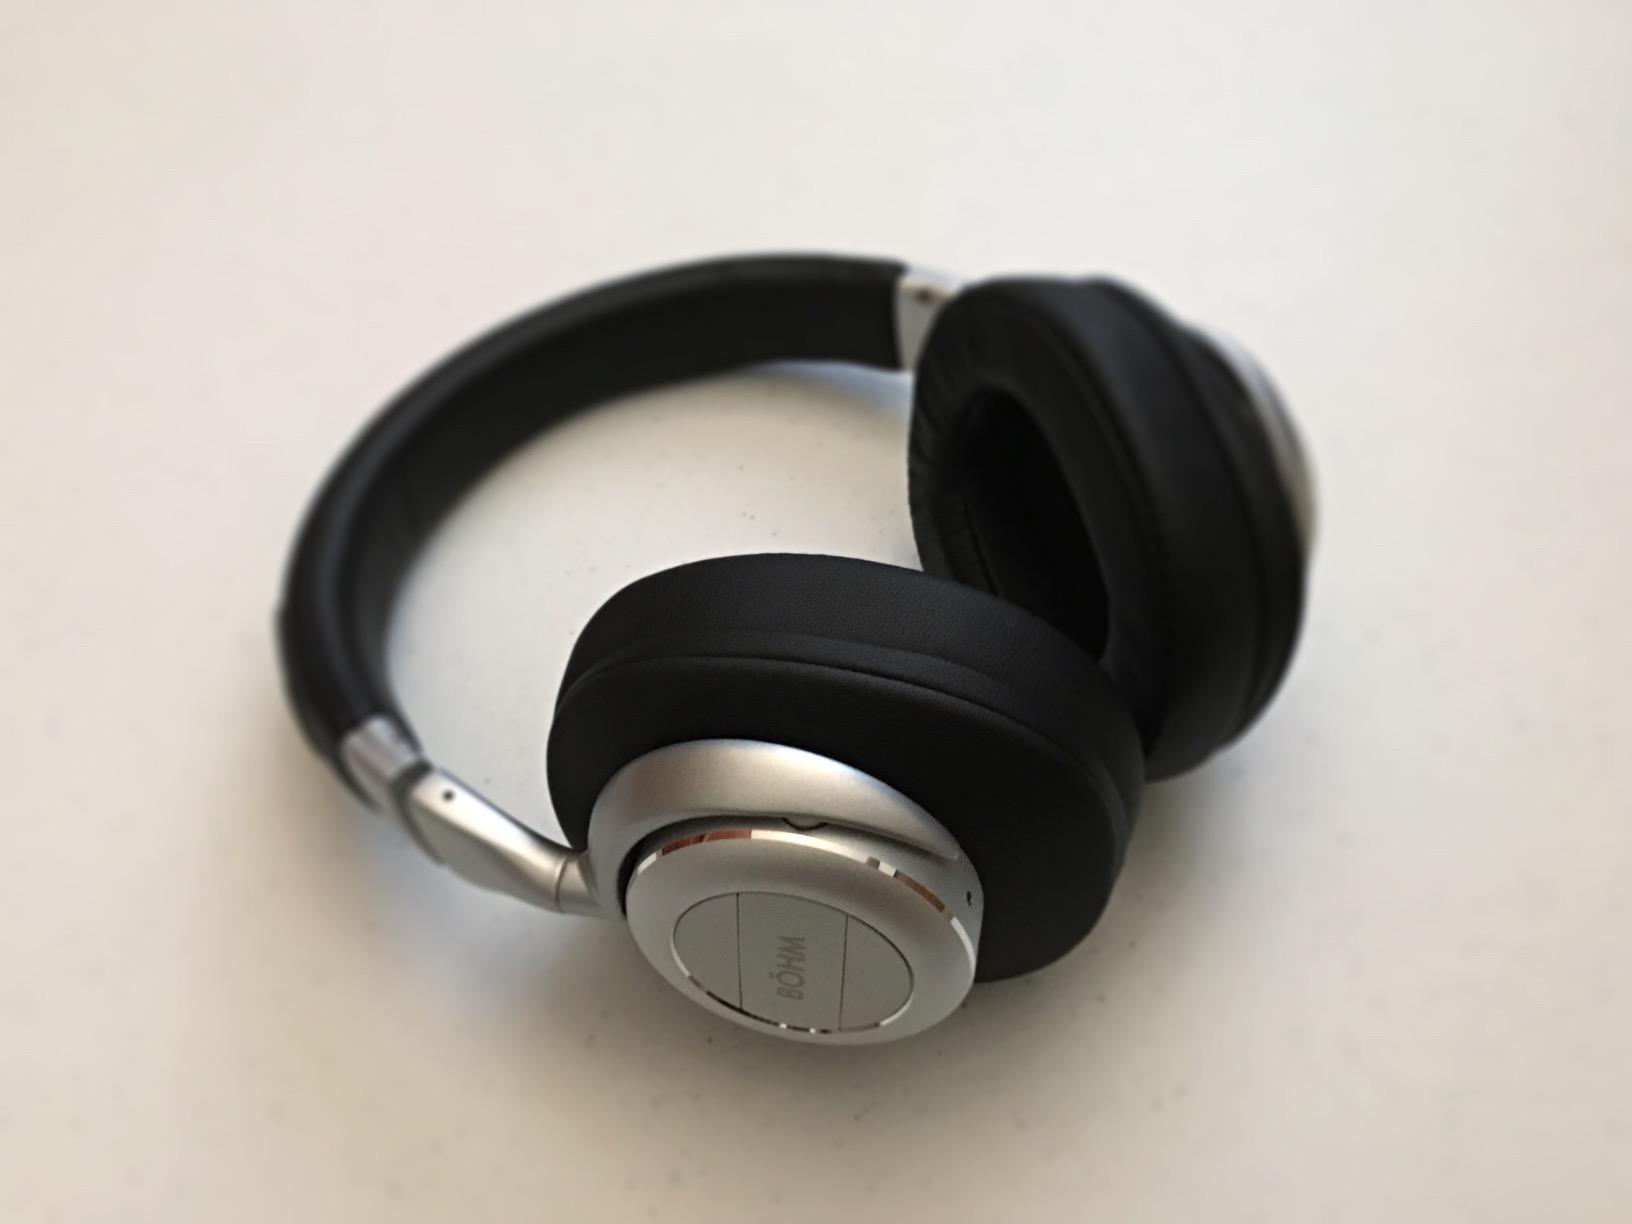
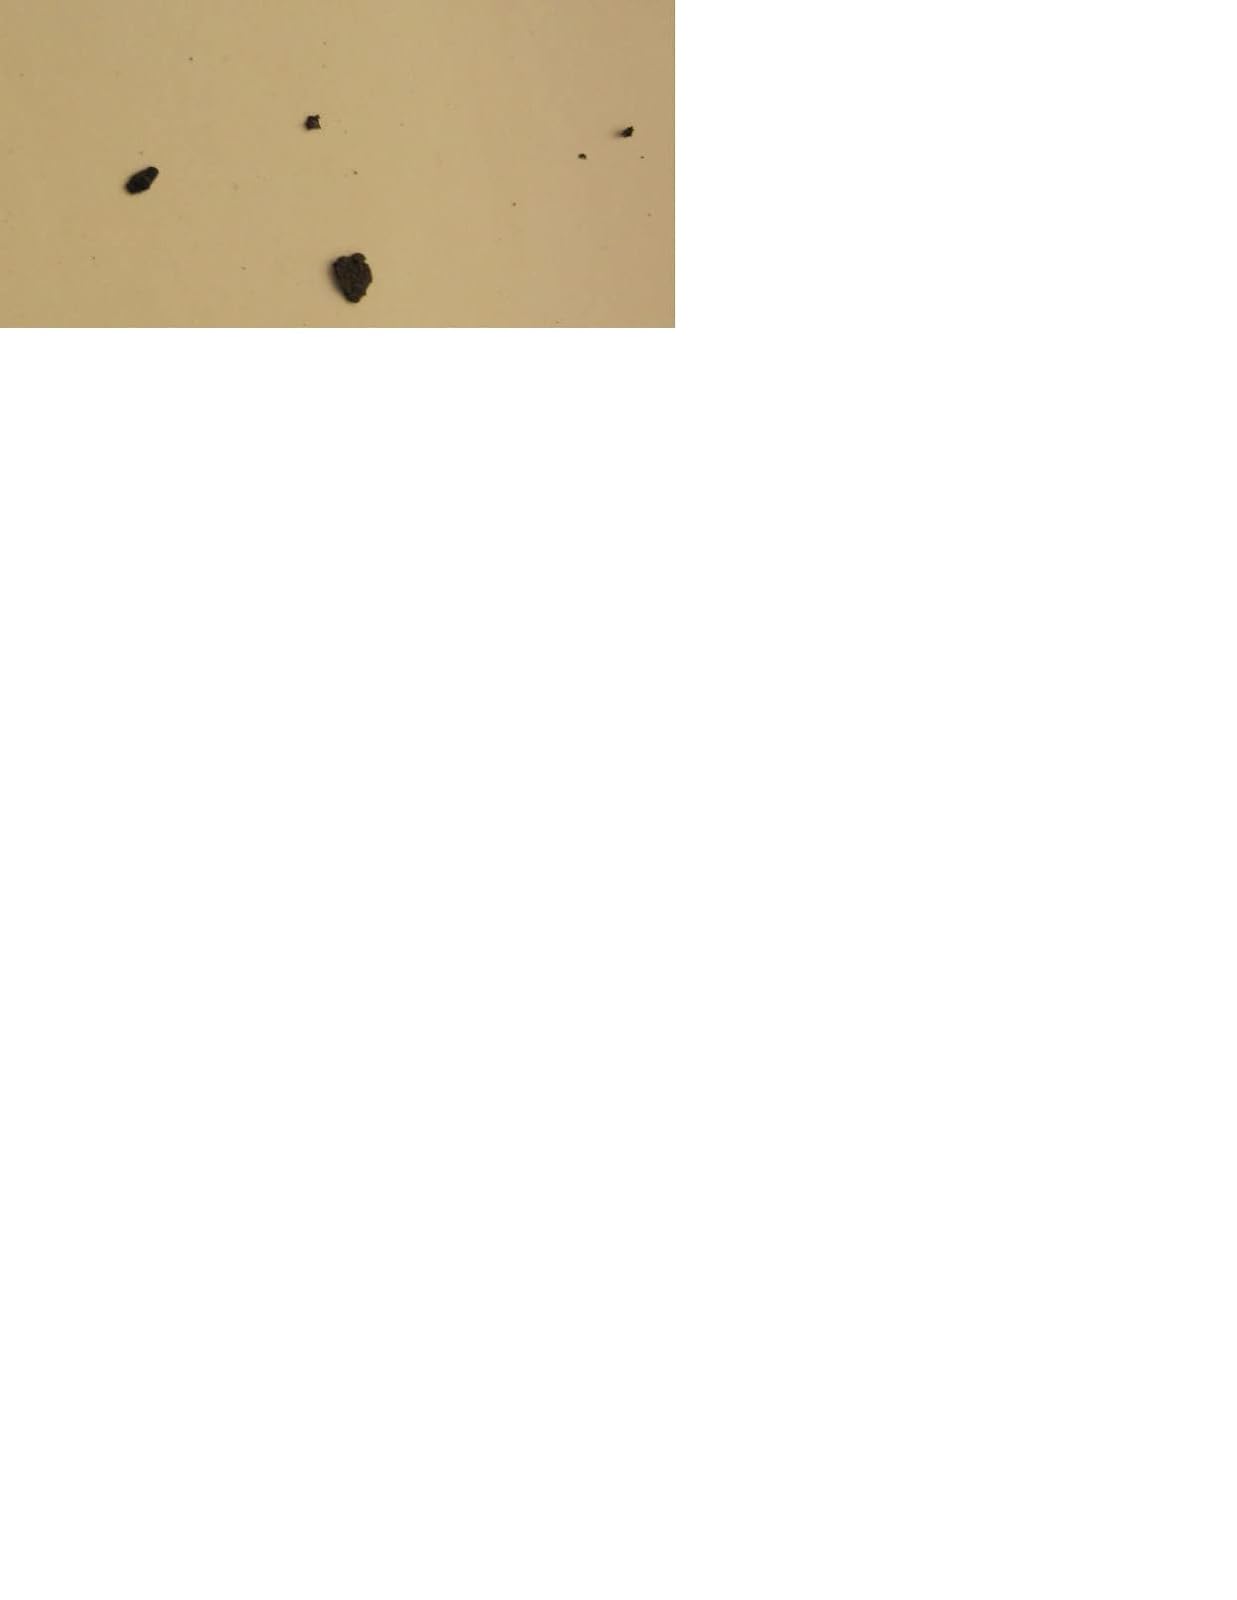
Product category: headphones
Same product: no